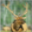
Label: deer